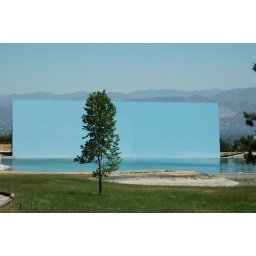
This blue screen and pond was used in many films.